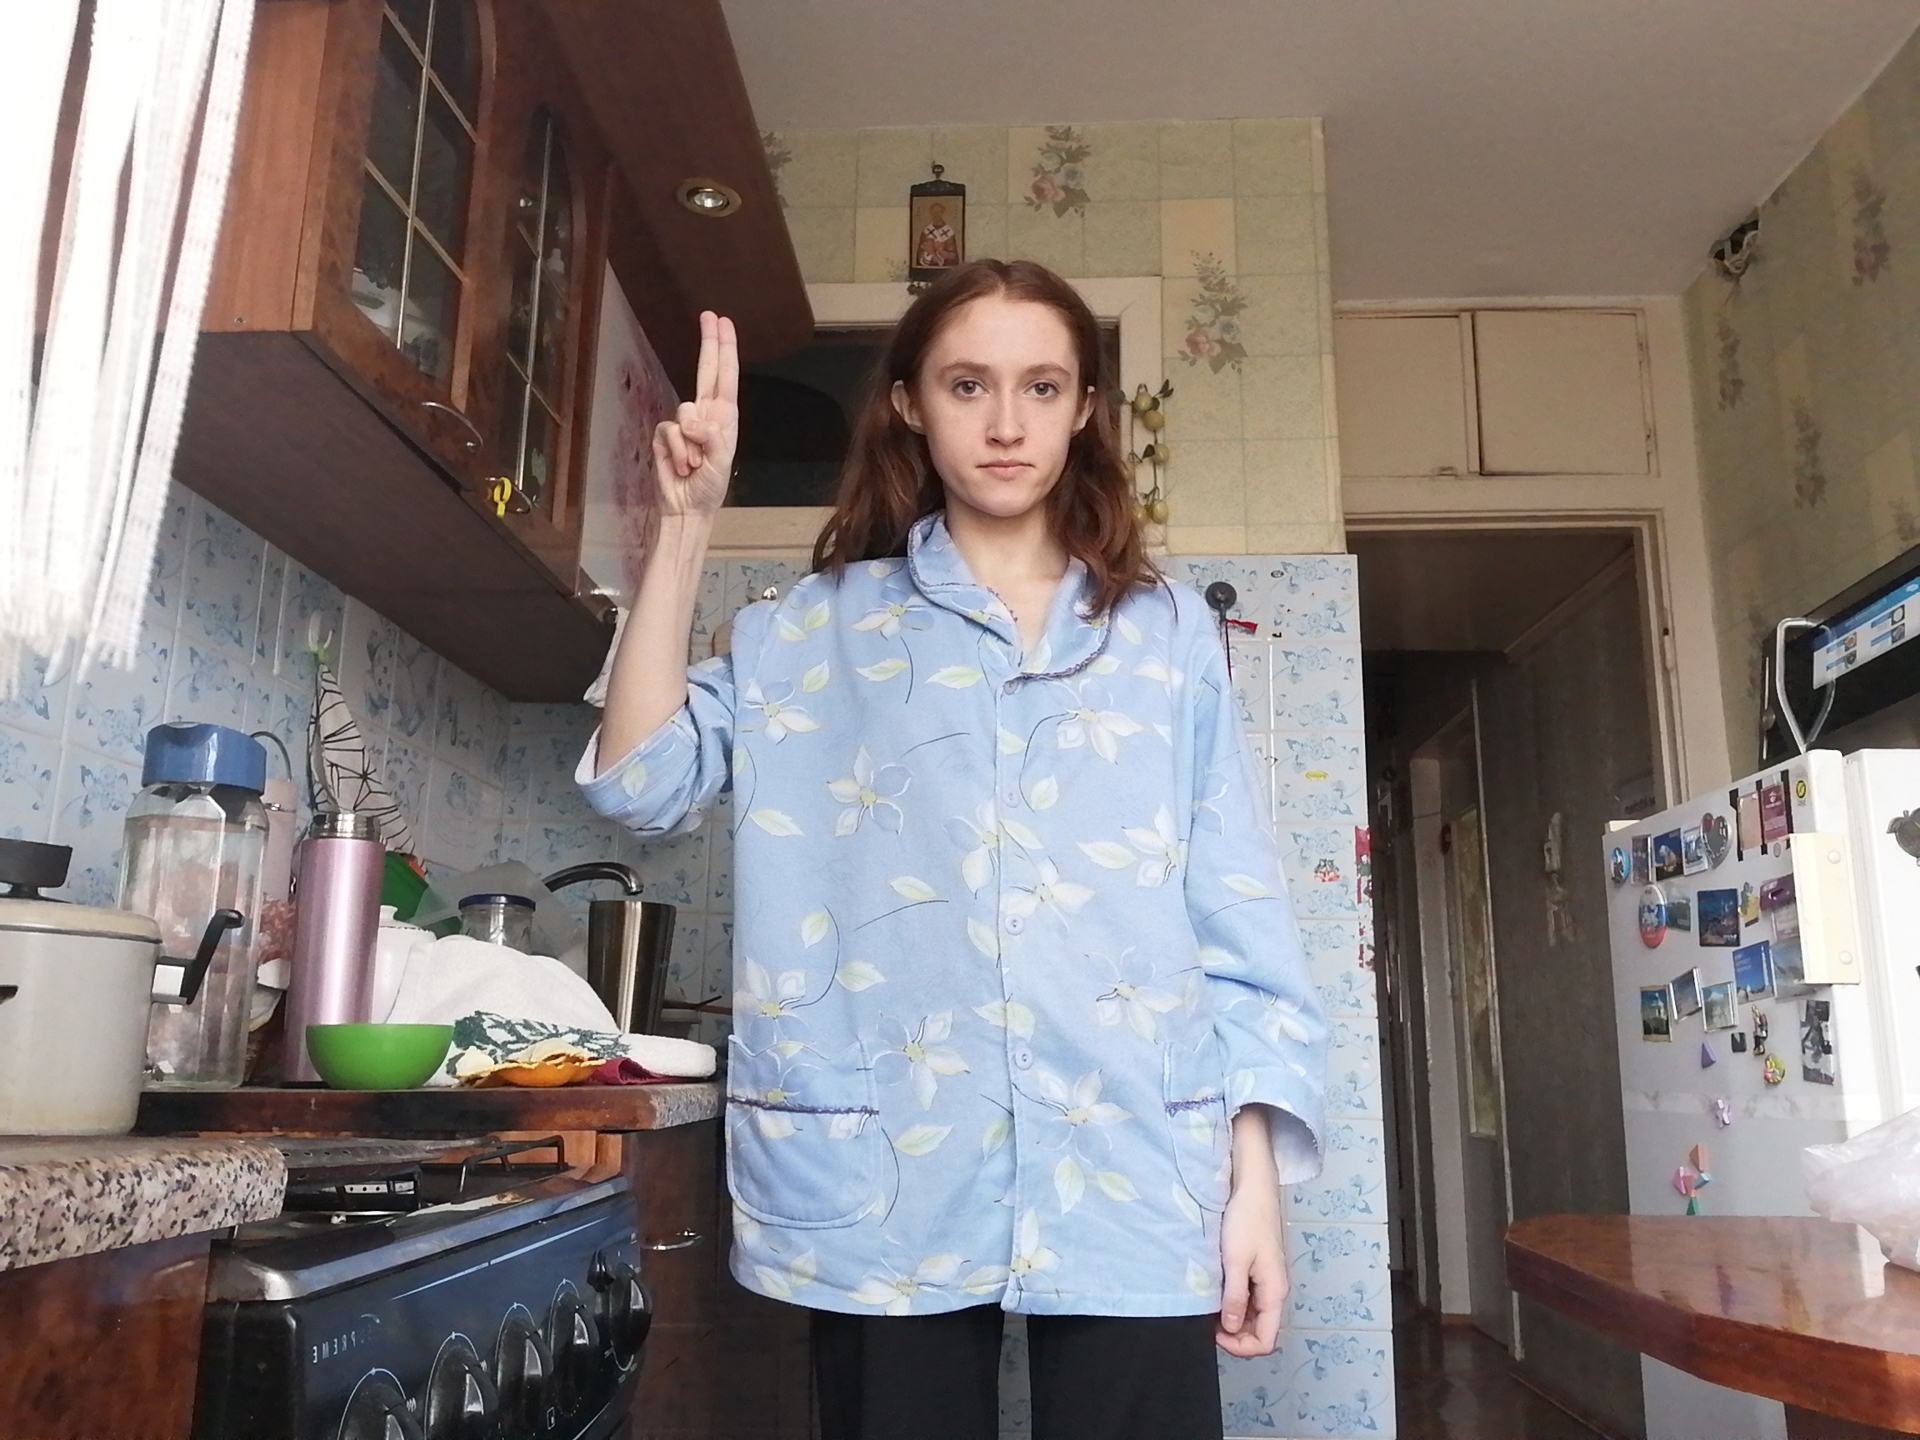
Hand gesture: two_up